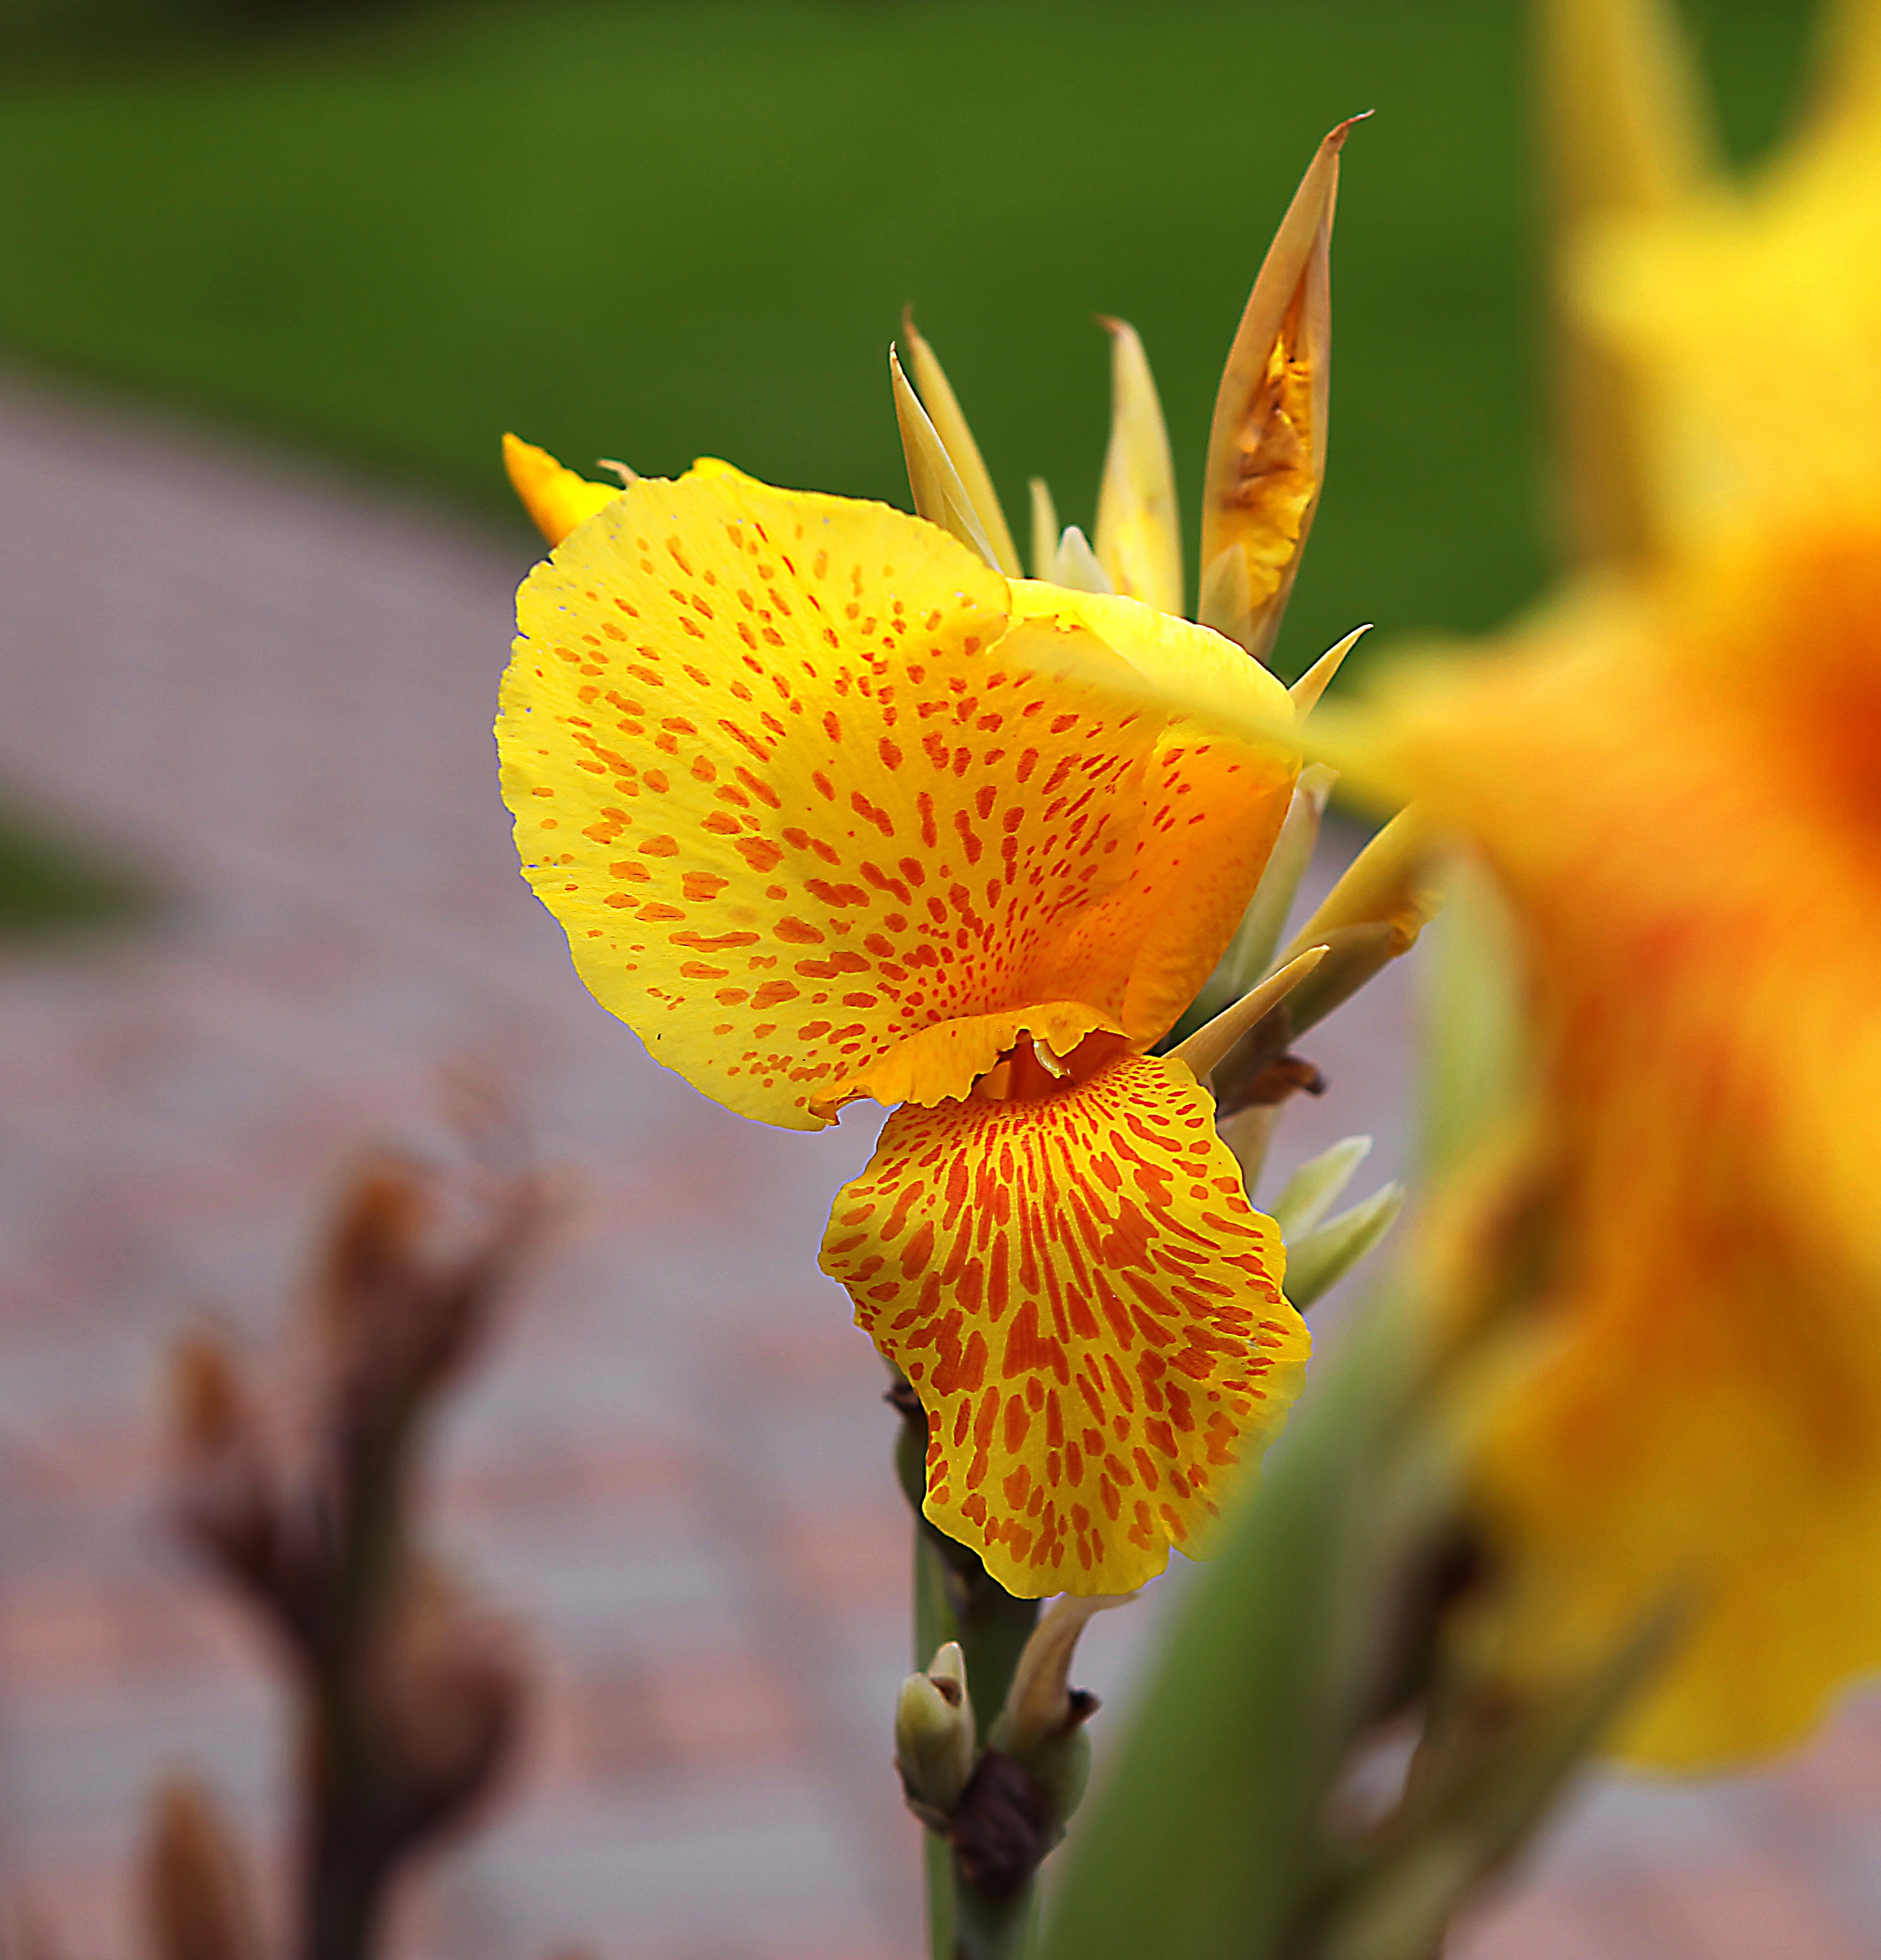
nature, blossom, plant, leaf, flower, petal, summer, pollen, green, botany, yellow, closeup, flora, wildflower, close up, tiger, flowering, ornamental plants, nectar, macro photography, flowering plant, the stem, boost, flower buds, a flower garden, flowers yellow, kanna, floral cup, plant stem, land plant, canna family, kanna yellow, insolence